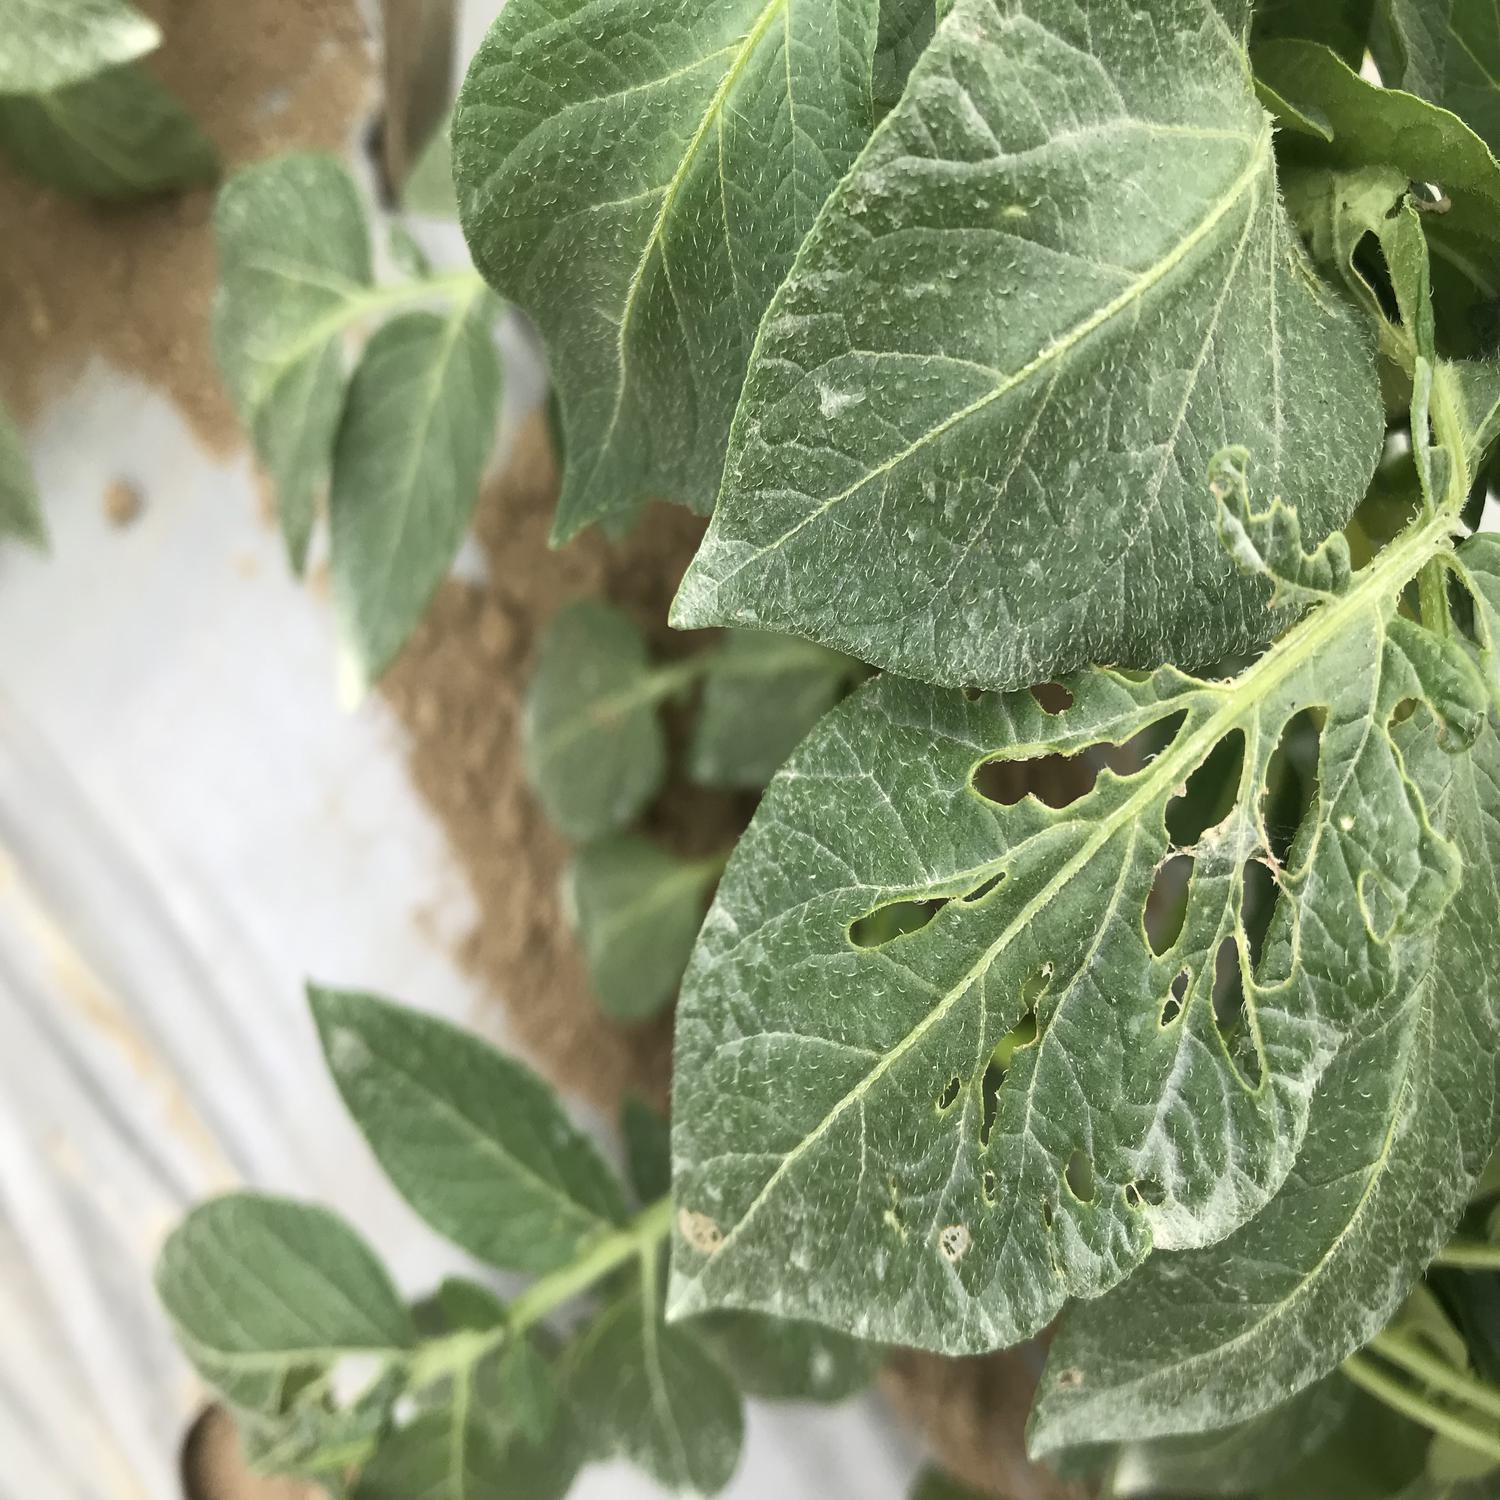
Label: Pest